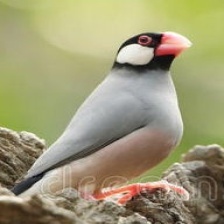
Species: JAVA SPARROW
Scientific name: LONCHURA ORYZIVORA